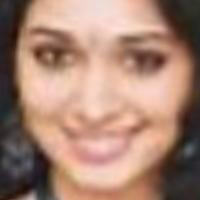
Age group: age 21-30